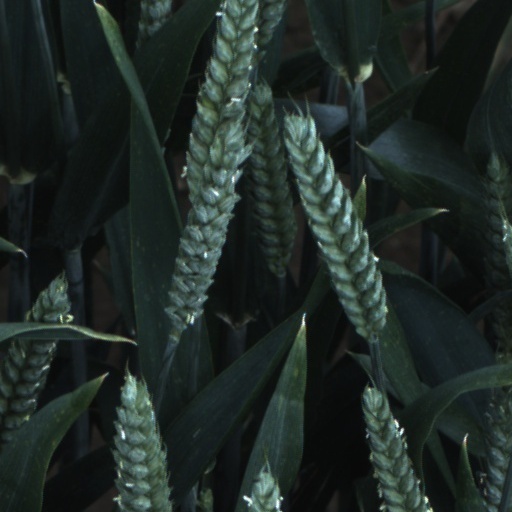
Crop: wheat